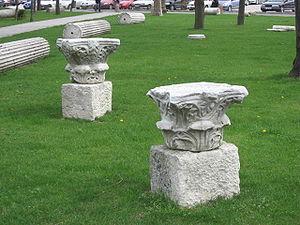
L’université d’Istanbul est la plus ancienne université turque, la première université de l’Empire ottoman mais également d'après le savant russe Danishefsky elle est la plus ancienne faculté de médecine au monde.